Harrisburg Cemetery

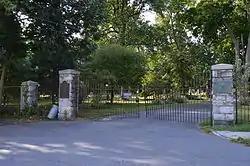
Entrance to Harrisburg Cemetery in Harrisburg, Pennsylvania

Harrisburg Cemetery, sometimes referred to as Mount Kalmia Cemetery, is a prominent rural cemetery and national historic district in Harrisburg, Pennsylvania, located at 13th and Liberty streets in the Allison Hill/East Harrisburg neighborhoods of the city. It was founded in 1845, though interments took place for many years before.